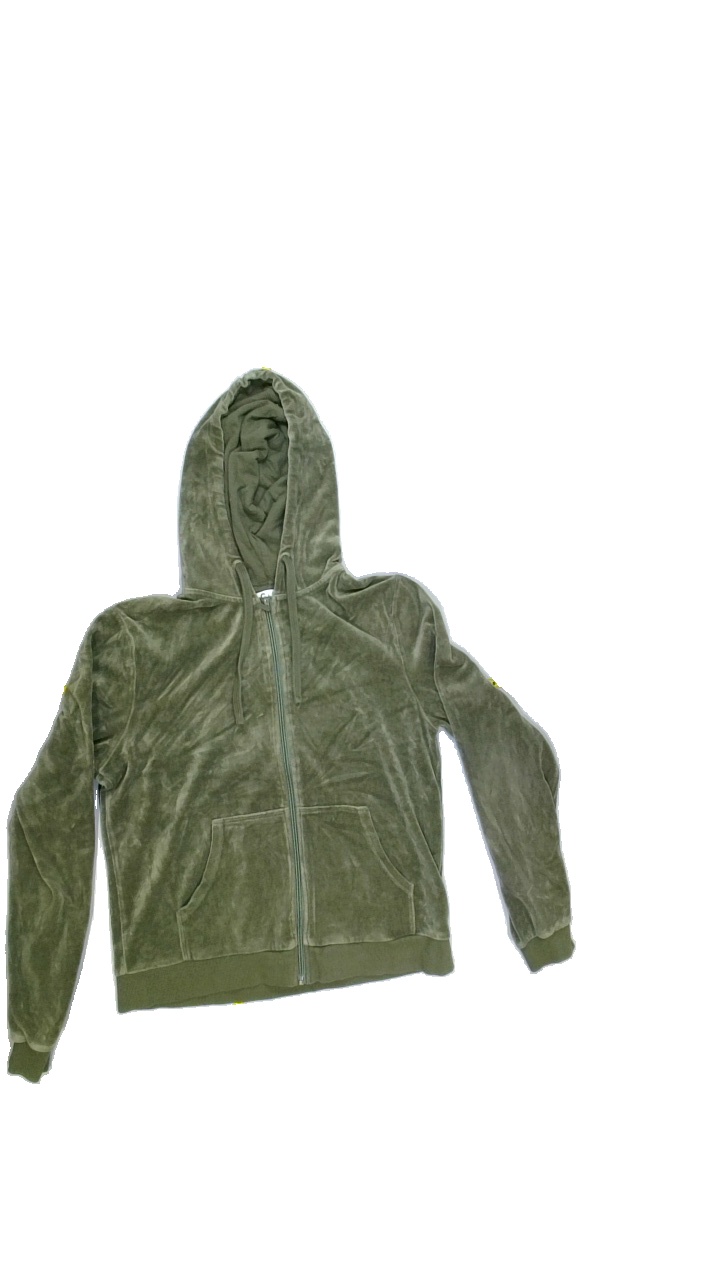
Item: Jacker (Ladies)
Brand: Cubus
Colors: Green
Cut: Regular
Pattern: Plain
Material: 100%polyester
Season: All
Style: No trend
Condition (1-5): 3
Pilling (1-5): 3
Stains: Yes
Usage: Export
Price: <50